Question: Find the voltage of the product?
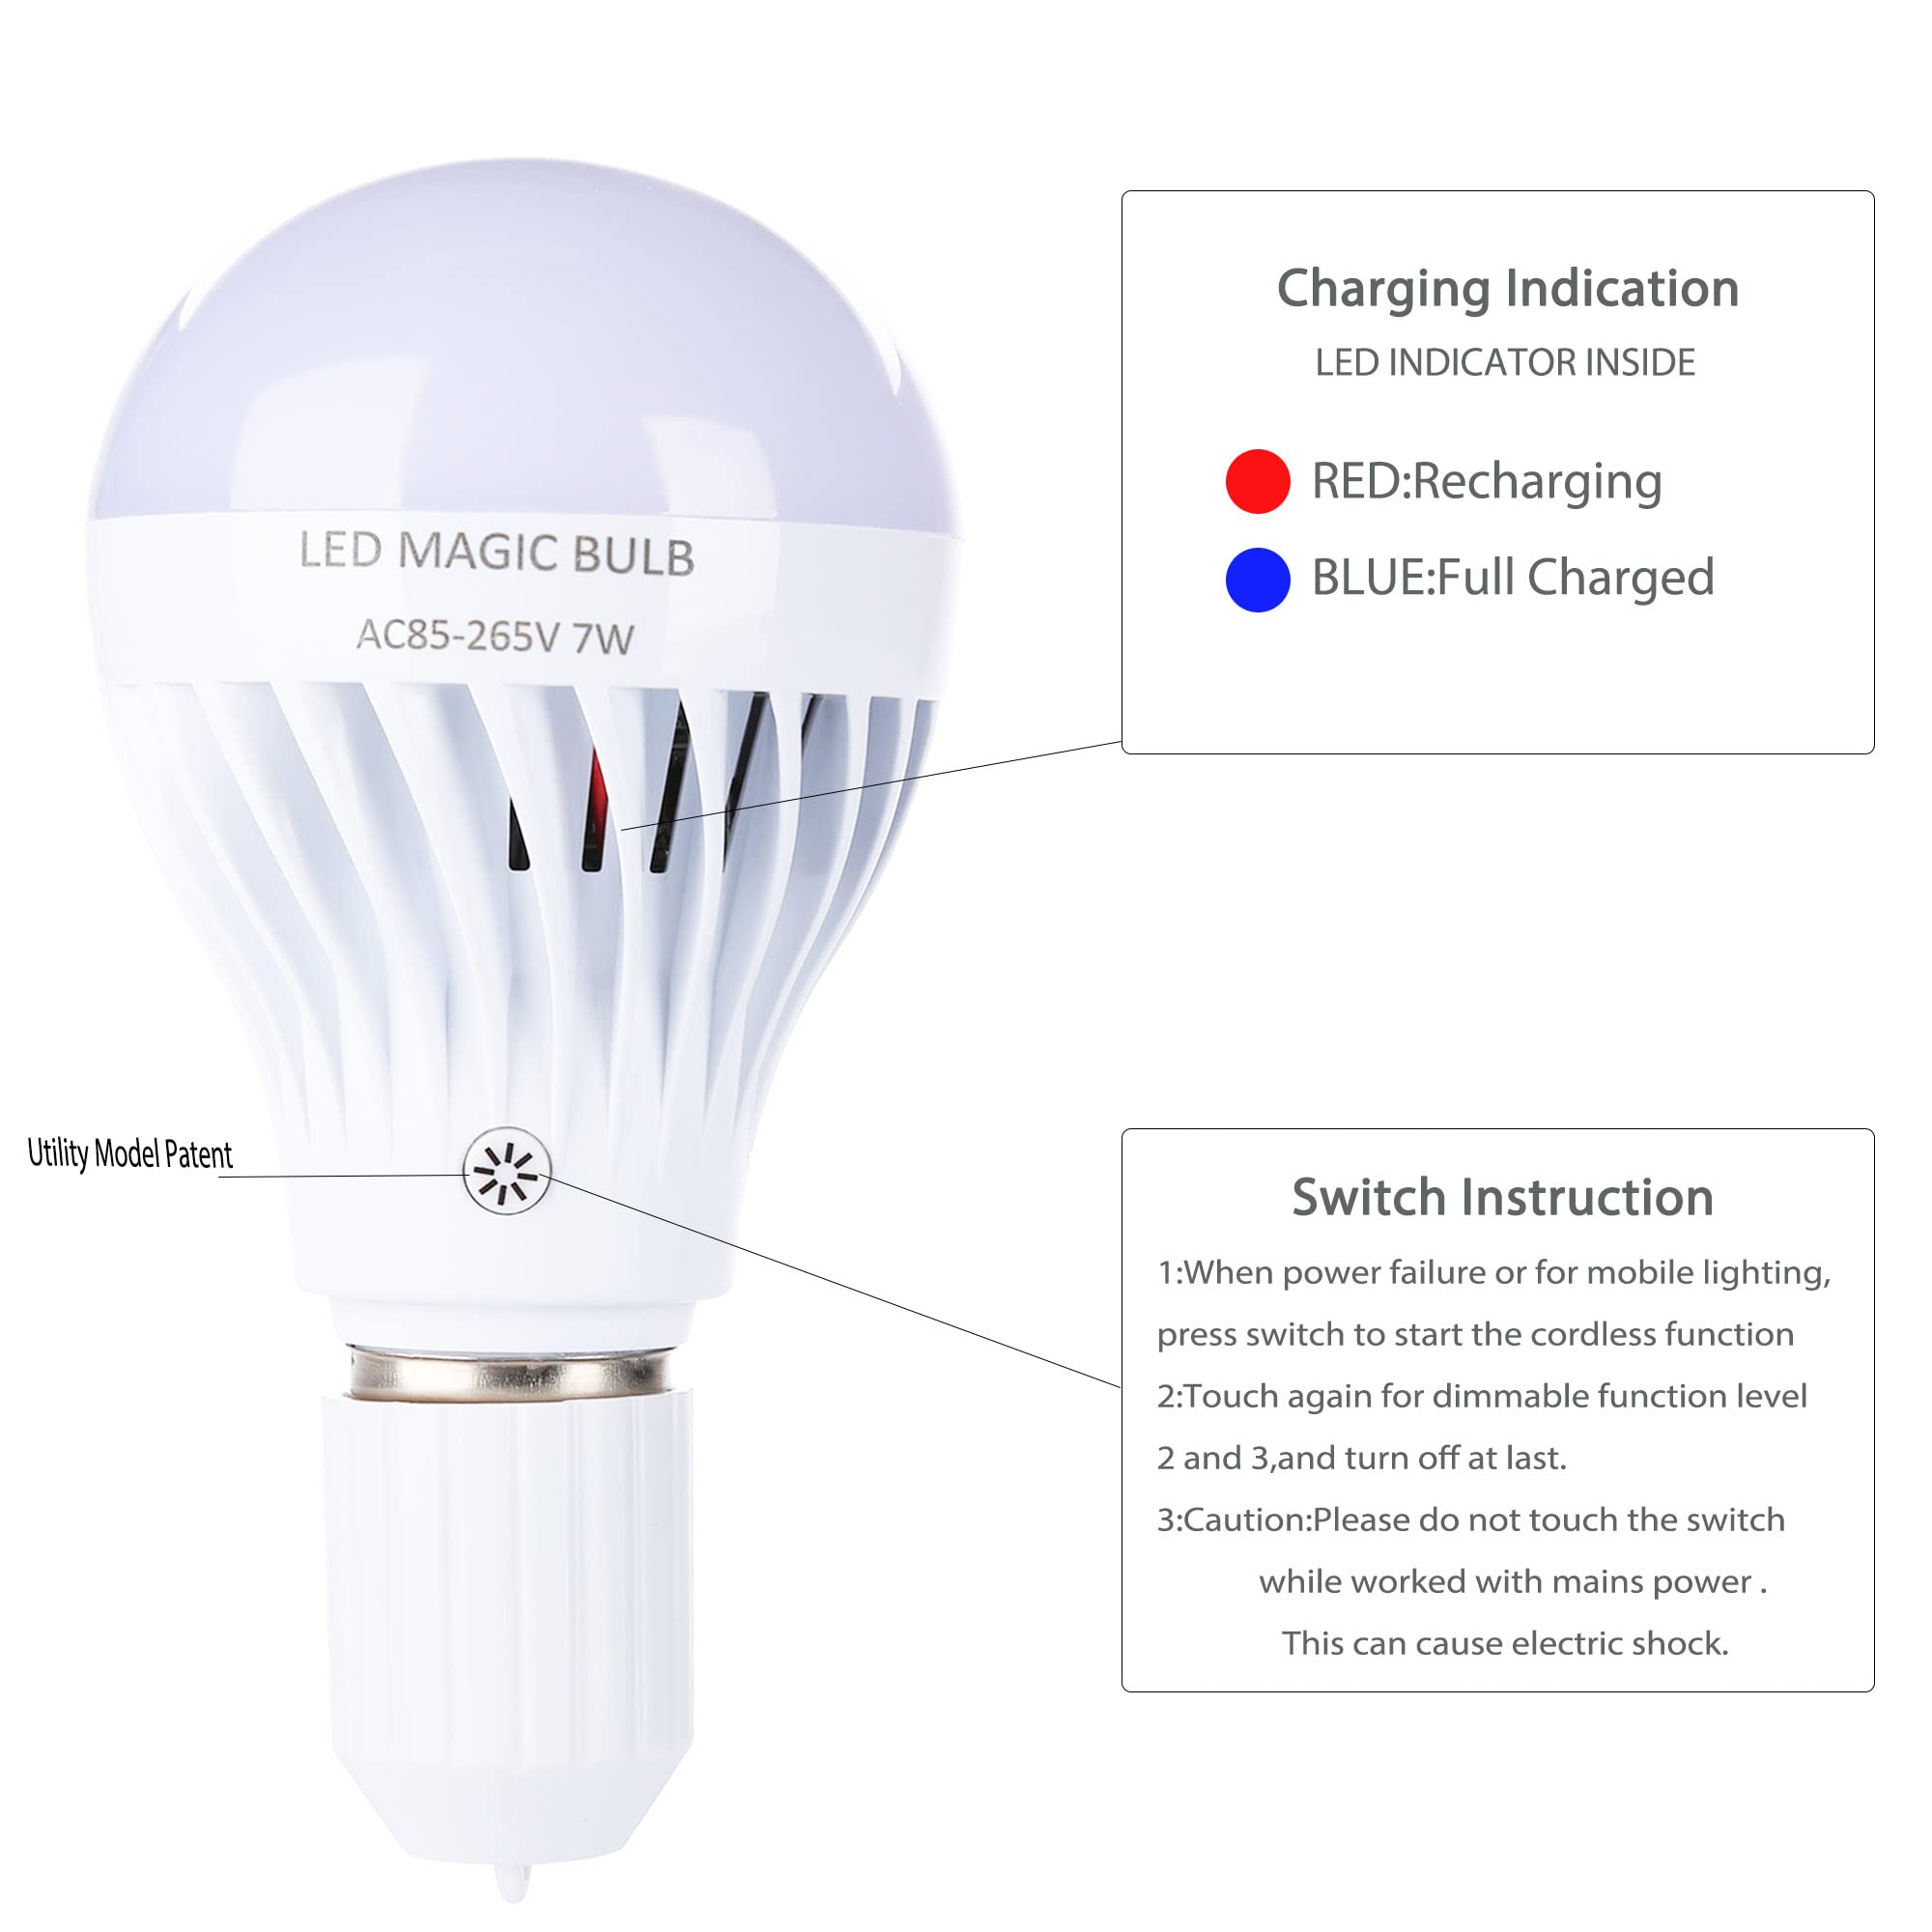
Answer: [85.0, 265.0] volt